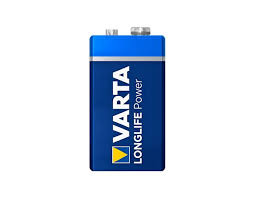
Waste category: battery